Nebraska Cornhuskers men's basketball

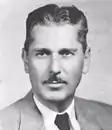
Harry Good

Harry Good was hired as head coach in 1946, and after two losing seasons he turned Nebraska's fortunes around. In 1948–49, Good's Huskers went 16–10, tied Oklahoma for the Big Seven championship and defeated the Sooners in a conference playoff to qualify for an NCAA berth. The Cornhuskers lost 52–35 to MVC champion Oklahoma A&M 52–35, which finished runner-up to Adolph Rupp's Kentucky Wildcats. In 1949–50, Nebraska again won sixteen games and shared the Big Seven title with Kansas and Kansas State, NU's most recent regular season conference championship. Claude Retherford and Bus Whitehead were named all-conference performers in 1949, and Whitehead earned the honor again the next year. The 6-ft 11-in. Whitehead averaged a then-school-record 15.7 points per game in 1950 and was the first Cornhusker selected to play in the East-West All-Star Game at Madison Square Garden. When he graduated, Whitehead held nine school scoring records. This period of relative prosperity was followed with fifteen consecutive losing seasons. Despite playing for a team that finished last in the Big Seven, Husker guard Jim Buchanan earned All-America and all-conference honors in 1952.